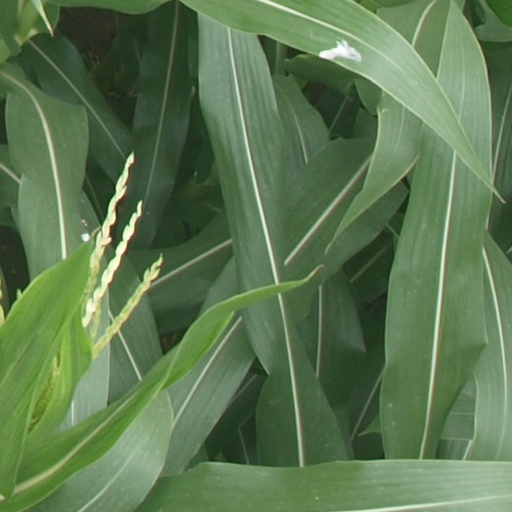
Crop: maize; corn